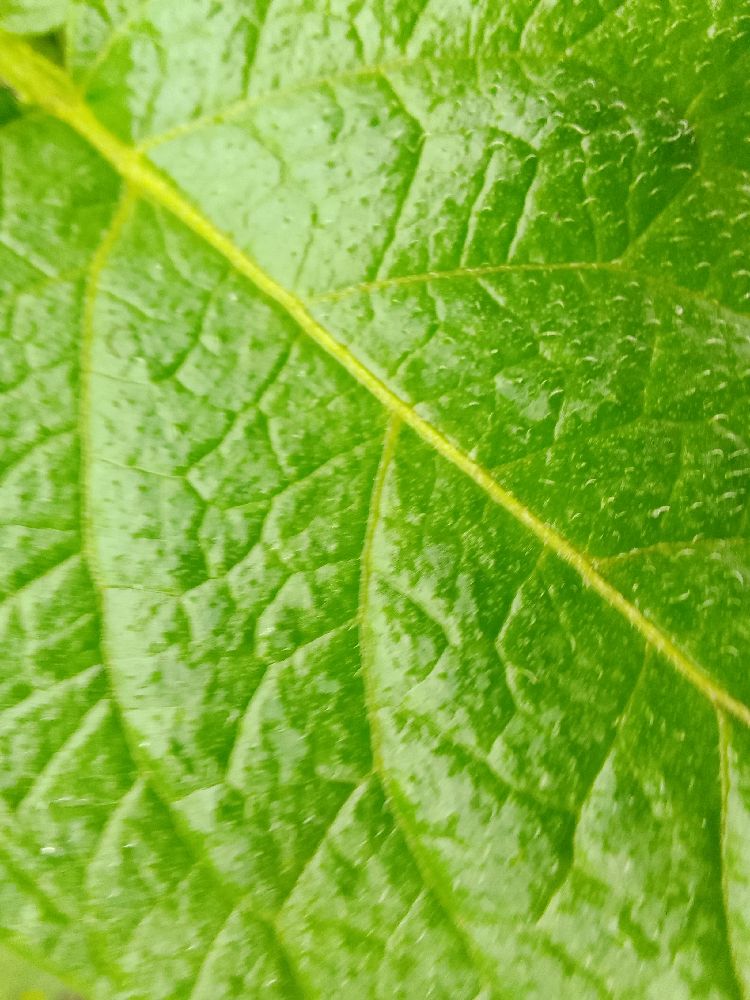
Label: Healthy